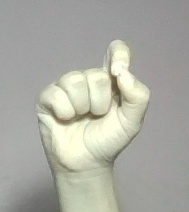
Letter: fa